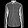
Label: Shirt